Mangystau Region

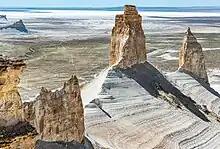
Zhabayushkan Reserve

The region has a wide variety of climate conditions. North Mangystau is cold in winter due to the Ustyurt Plateau, the location of the plateau being mainly above sea level. On the whole, the climate is continental with cold winters and mild summers. The average temperature is in January and in July. The average annual rainfall is .